Milk War

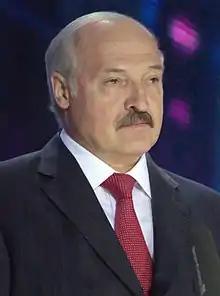
In December 2010, leaked cables indicated that Alexander Lukashenko felt that he did not receive enough credit for not recognizing Abkhazia and South Ossetia despite Russian pressure

In December 2010, leaked US diplomatic cables indicated that Lukashenko had complained about the EU not giving him enough credit for resisting Russian pressure to recognize Abkhazia and South Ossetia. The cables also indicated that Lukashenko expressed concerns that rising Russian gas prices would force Belarus to recognize Abkhazia and South Ossetia. In March 2014, following the Russian annexation of Crimea from Ukraine, Lukashenko equated Belarus's stance towards recognizing Crimea's disputed status to its stance towards Abkhazia and South Ossetia. Lukashenko stated, "Crimea, just like Ossetia, Abkhazia and other regions, is not an independent state. Today Crimea is ["de facto"] part of the Russian Federation. No matter whether you recognize it or not, the fact remains." In March 2018, Paata Sheshelidze, president of the New Economic School – Georgia, reported that Georgia was continuously paying Belarus for its non-recognition.